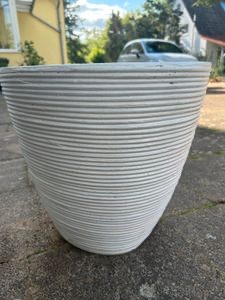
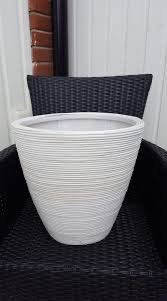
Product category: misc
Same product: yes